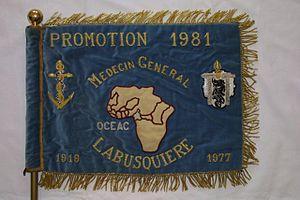
Fanion de la promotion MG Labusquière, ESSA Bordeaux, 1981
René Labusquière, né le 26 décembre 1919 à Paris dans le 6ᵉ arrondissement, et décédé le 22 septembre 1977 à Saint Mandé, est un médecin militaire français, pionnier de la médecine préventive et rurale dans la lutte contre les maladies tropicales endémiques en Afrique centrale et occidentale francophone. Il a été le premier secrétaire général de l'Organisation de coordination et de coopération pour la lutte contre les grandes endémies en Afrique Centrale.